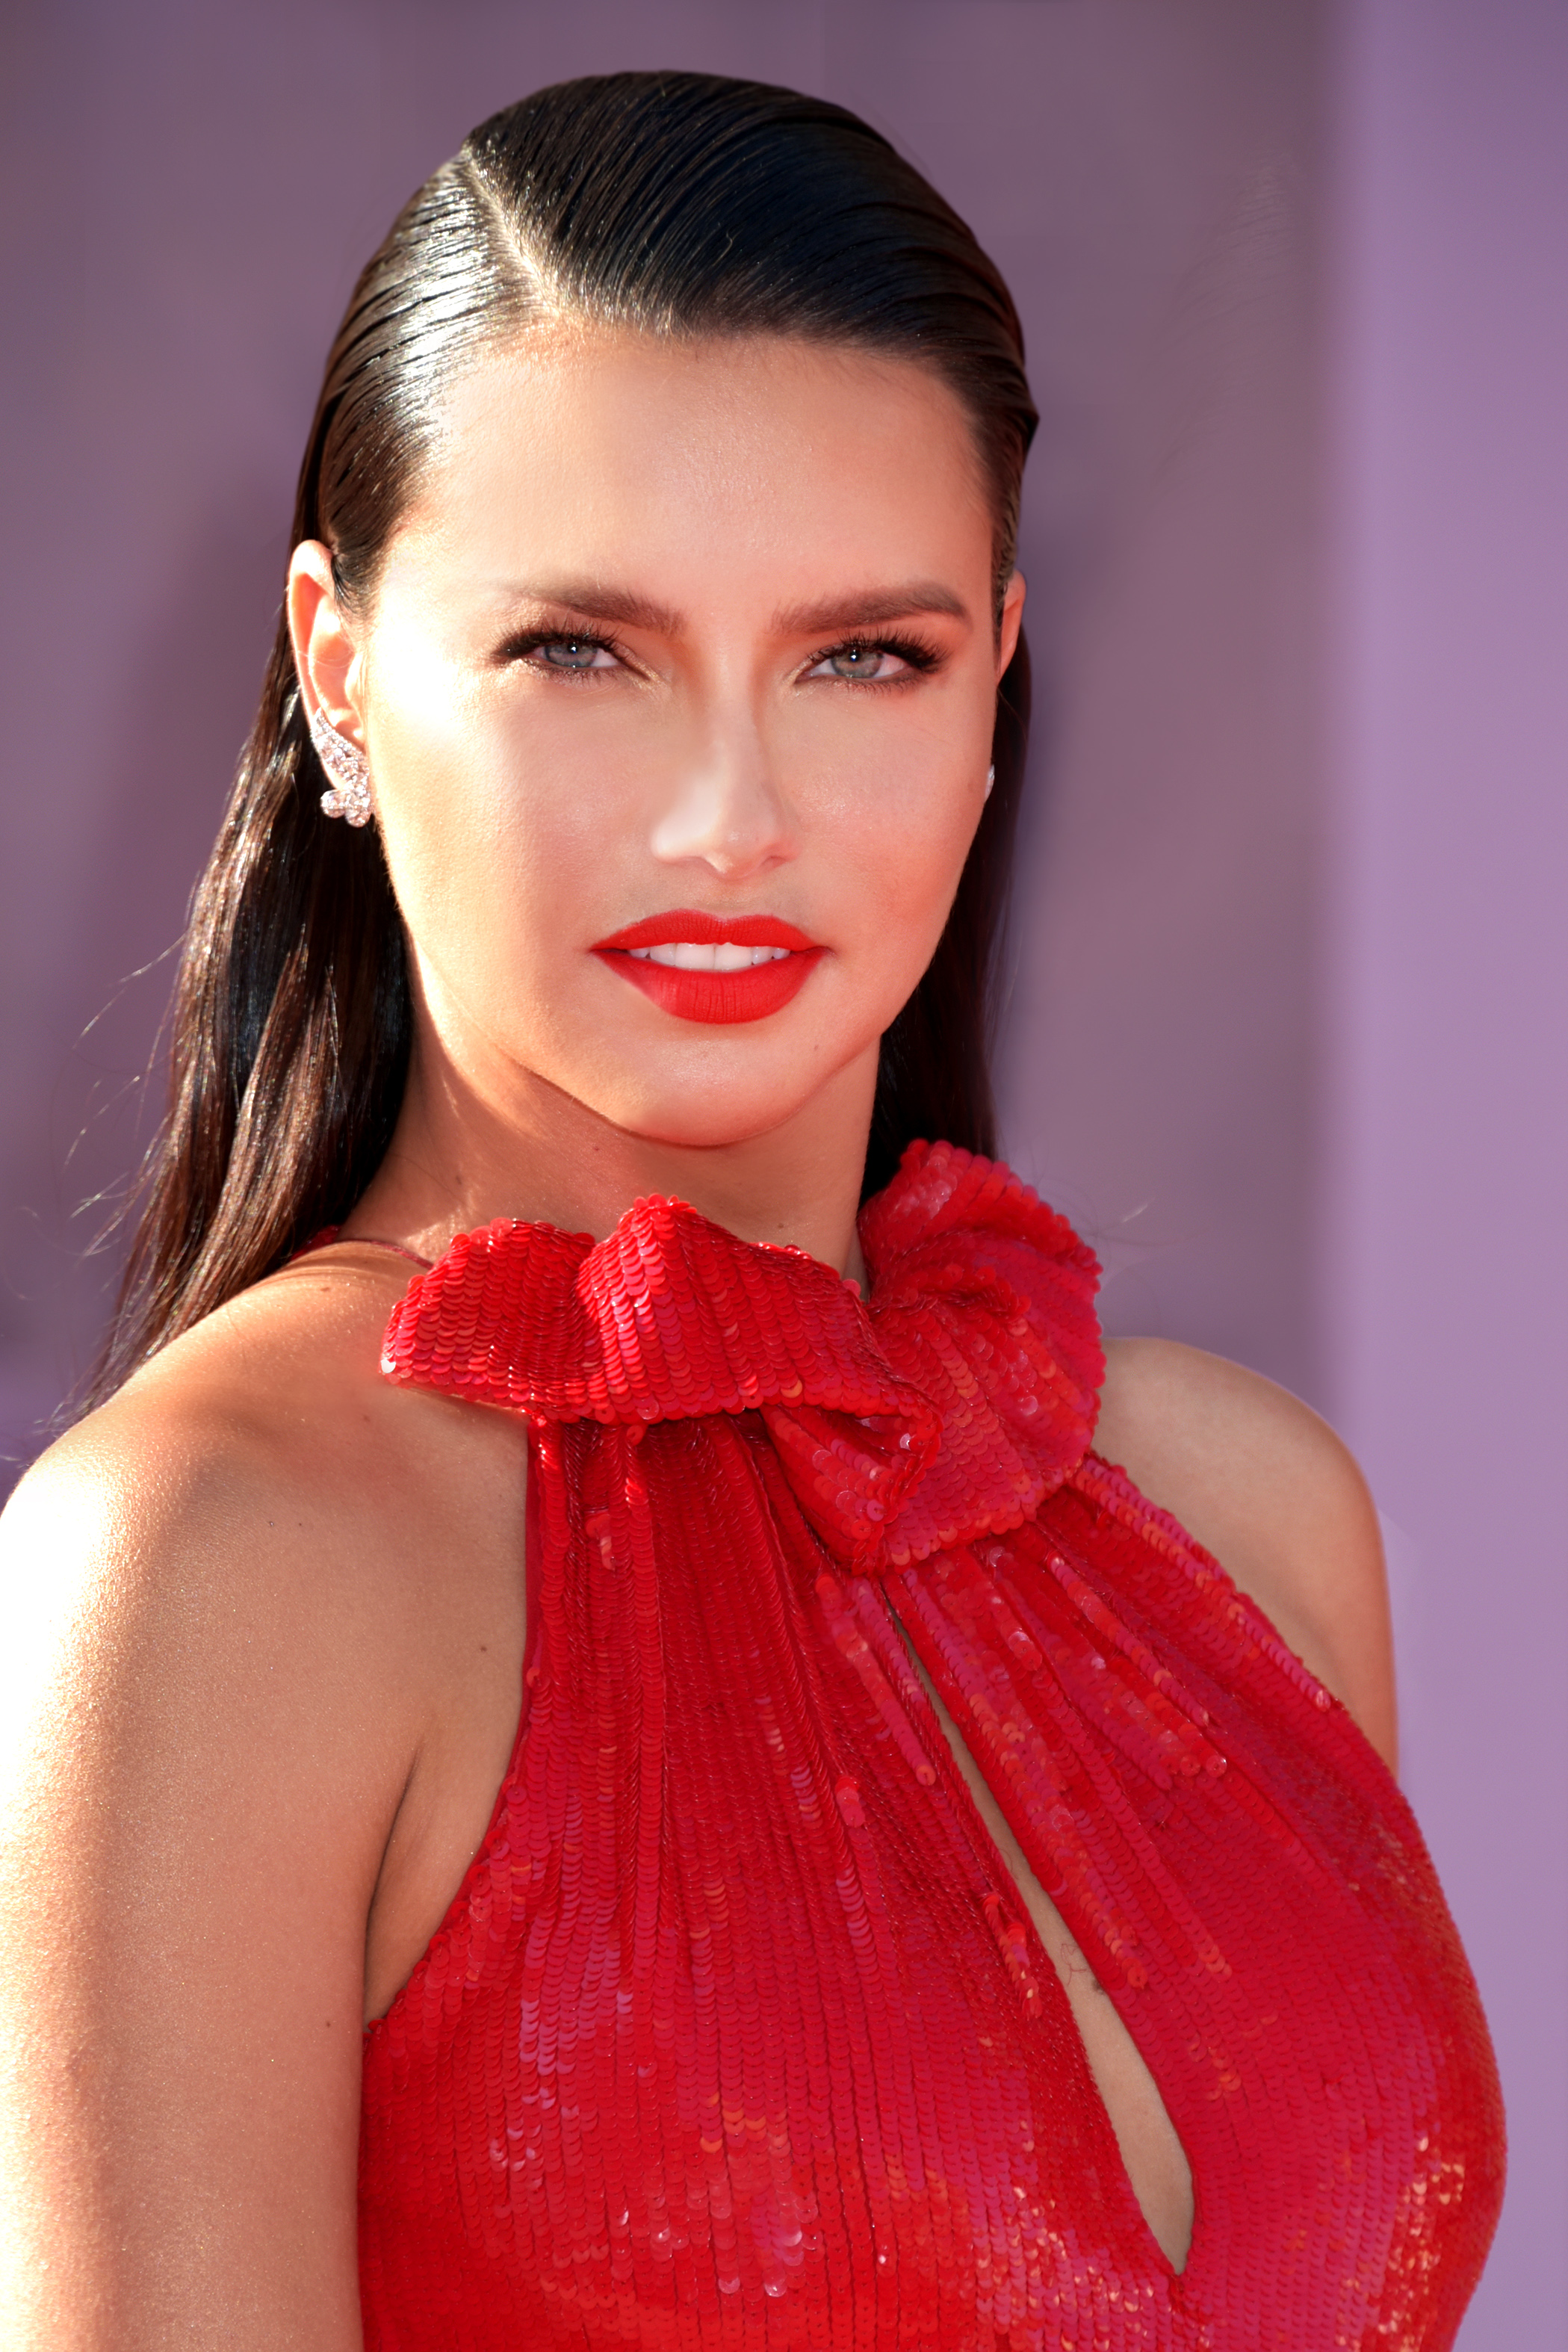
อาดรียานา ลีมา

Infobox model|name=อาดรียานา ลีมา|image=Adriana Lima 2019 by Glenn Francis.jpg|caption=ลีมาในปี 2019|birth_name=|birth_date=|birth_place=ซัลวาดอร์, รัฐบาเอีย, บราซิล Adriana Lima Profile in the FMD database. |nationality=บราซิล, เซอร์เบีย|religion=คาทอลิก|height=|hair_color=น้ำตาลเข้ม|eye_color=ฟ้า|spouse=|children=2คน|agency=|website=|partner=Andre Lemmers
อาดรียานา ลีมา (; เกิด 12 มิถุนายน ค.ศ. 1981) เป็นนางแบบและนักแสดงชาวบราซิล เป็นที่รู้จักกันดีในนามของรายชื่อนางแบบวิกตอเรียส์ซีเคร็ต|นางฟ้าวิกตอเรียส์ซีเคร็ต ตั้งแต่ปี ค.ศ. 1999 ถึงปี ค.ศ. 2018 และในฐานะนางแบบโฆษกของเครื่องสำอางเมย์เบลลีน เธอยังได้ถ่ายโฆษณาให้กับซูเปอร์โบวล์และเกียมอเตอร์ ตอนอายุ 15 ปี ลีมาได้รับรางวัล "ซูเปอร์โมเดลออฟบราซิล" จากฟอร์ด และในปีถัดมาเธอก็ได้รับรางวัล "ฟอร์ดโมเดลส์ซูเปอร์โมเดลออฟเดอะเวิลด์"
ลีมาได้รับการจัดอันดับโดย Models.com ให้เป็นหนึ่งในซูเปอร์โมเดลคนใหม่ในอุตสาหกรรมแฟชั่น ตั้งแต่ปี ค.ศ. 2014 ลีมาได้รับการจัดอันดับนางแบบที่ทำรายได้มากที่สุดในโลก ในปี ค.ศ. 2012 ลีมาได้เข้ามาอยู่ในอันดับที่ 4 จากการจัดอันดับของฟอบส์|นิตยสารฟอบส์ ซึ่งคาดว่าประมาณ 7.3 ล้านดอลลาร์สหรัฐ ในปี ค.ศ. 2013 เธอเข้ามาอยู่ในอันดับที่ 3 และในปี ค.ศ. 2014 เธอได้อันดับ 2 ด้วยรายได้ 8 ล้านดอลลาร์ ในปี ค.ศ. 2015 เธอครองตำแหน่งอันดับ 2 ด้วยรายได้ 9 ล้านดอลลาร์ ในปี ค.ศ. 2016 เธอยังครองอันดับ 2 ด้วยรายได้ 10.5 ล้านเหรียญสหรัฐ
== อ้างอิง ==
== แหล่งข้อมูลอื่น ==
*
*
*
* Adriana Lima at Vogue Magazine
* Adriana Lima at Fashion Styles
หมวดหมู่:บุคคลที่เกิดในปี พ.ศ. 2524
หมวดหมู่:บุคคลที่ยังมีชีวิตอยู่
หมวดหมู่:ชาวบราซิลเชื้อสายโปรตุเกส
หมวดหมู่:นางแบบบราซิล
หมวดหมู่:นักแสดงบราซิล
หมวดหมู่:วิกตอเรียส์ซีเคร็ต
หมวดหมู่:บุคคลจากซัลวาดอร์